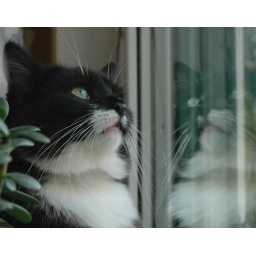
Tussi at the window sill in our kitchen window, checking up the outside world and her mirrored image.